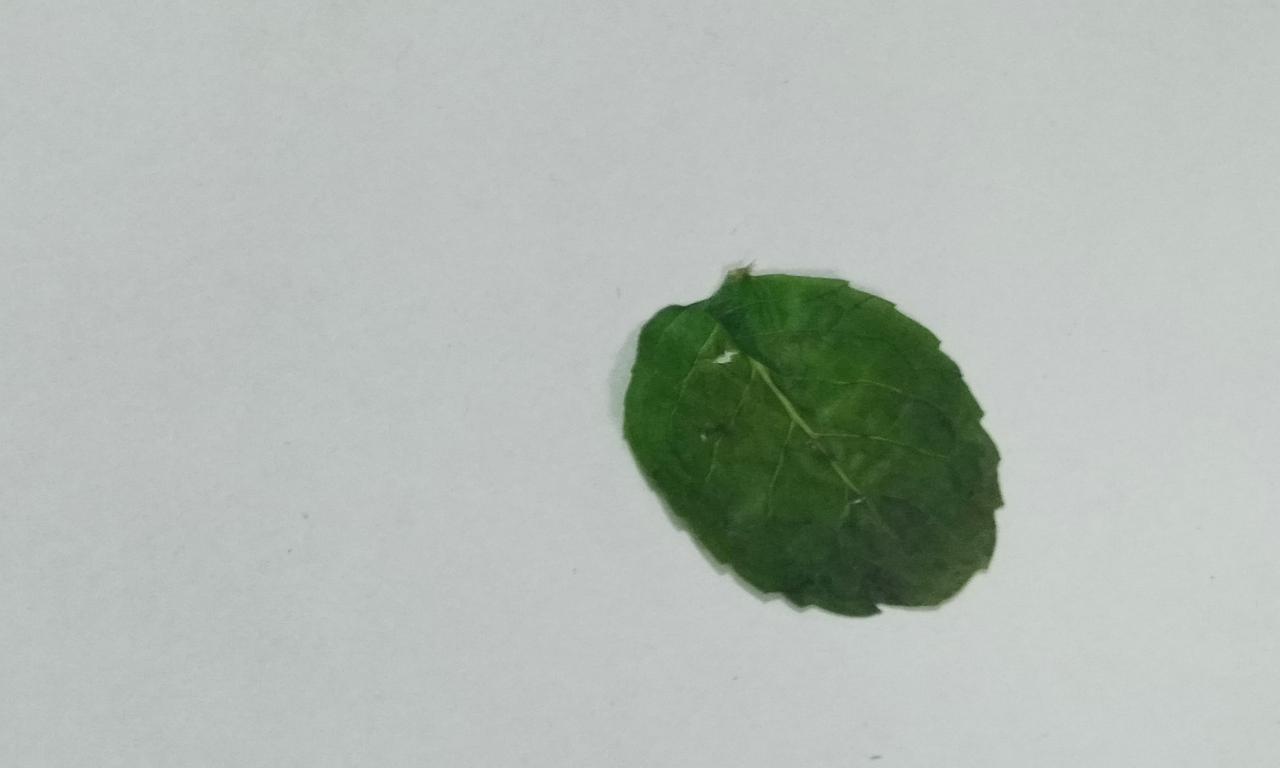
Label: Dried